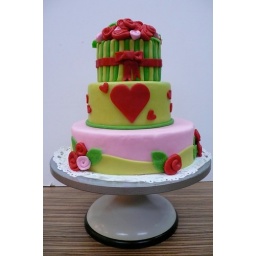
Flower bouquet wedding cake, inspired by Peggy Porschen and Studio Cake. This is a dummy cake for a wedding fair.